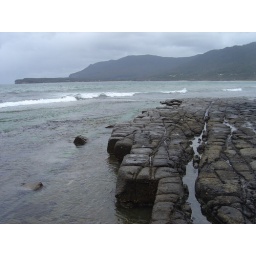
Strange formations in the rocks on the far south east coast of Tasmania referred to as Tessellated Pavement